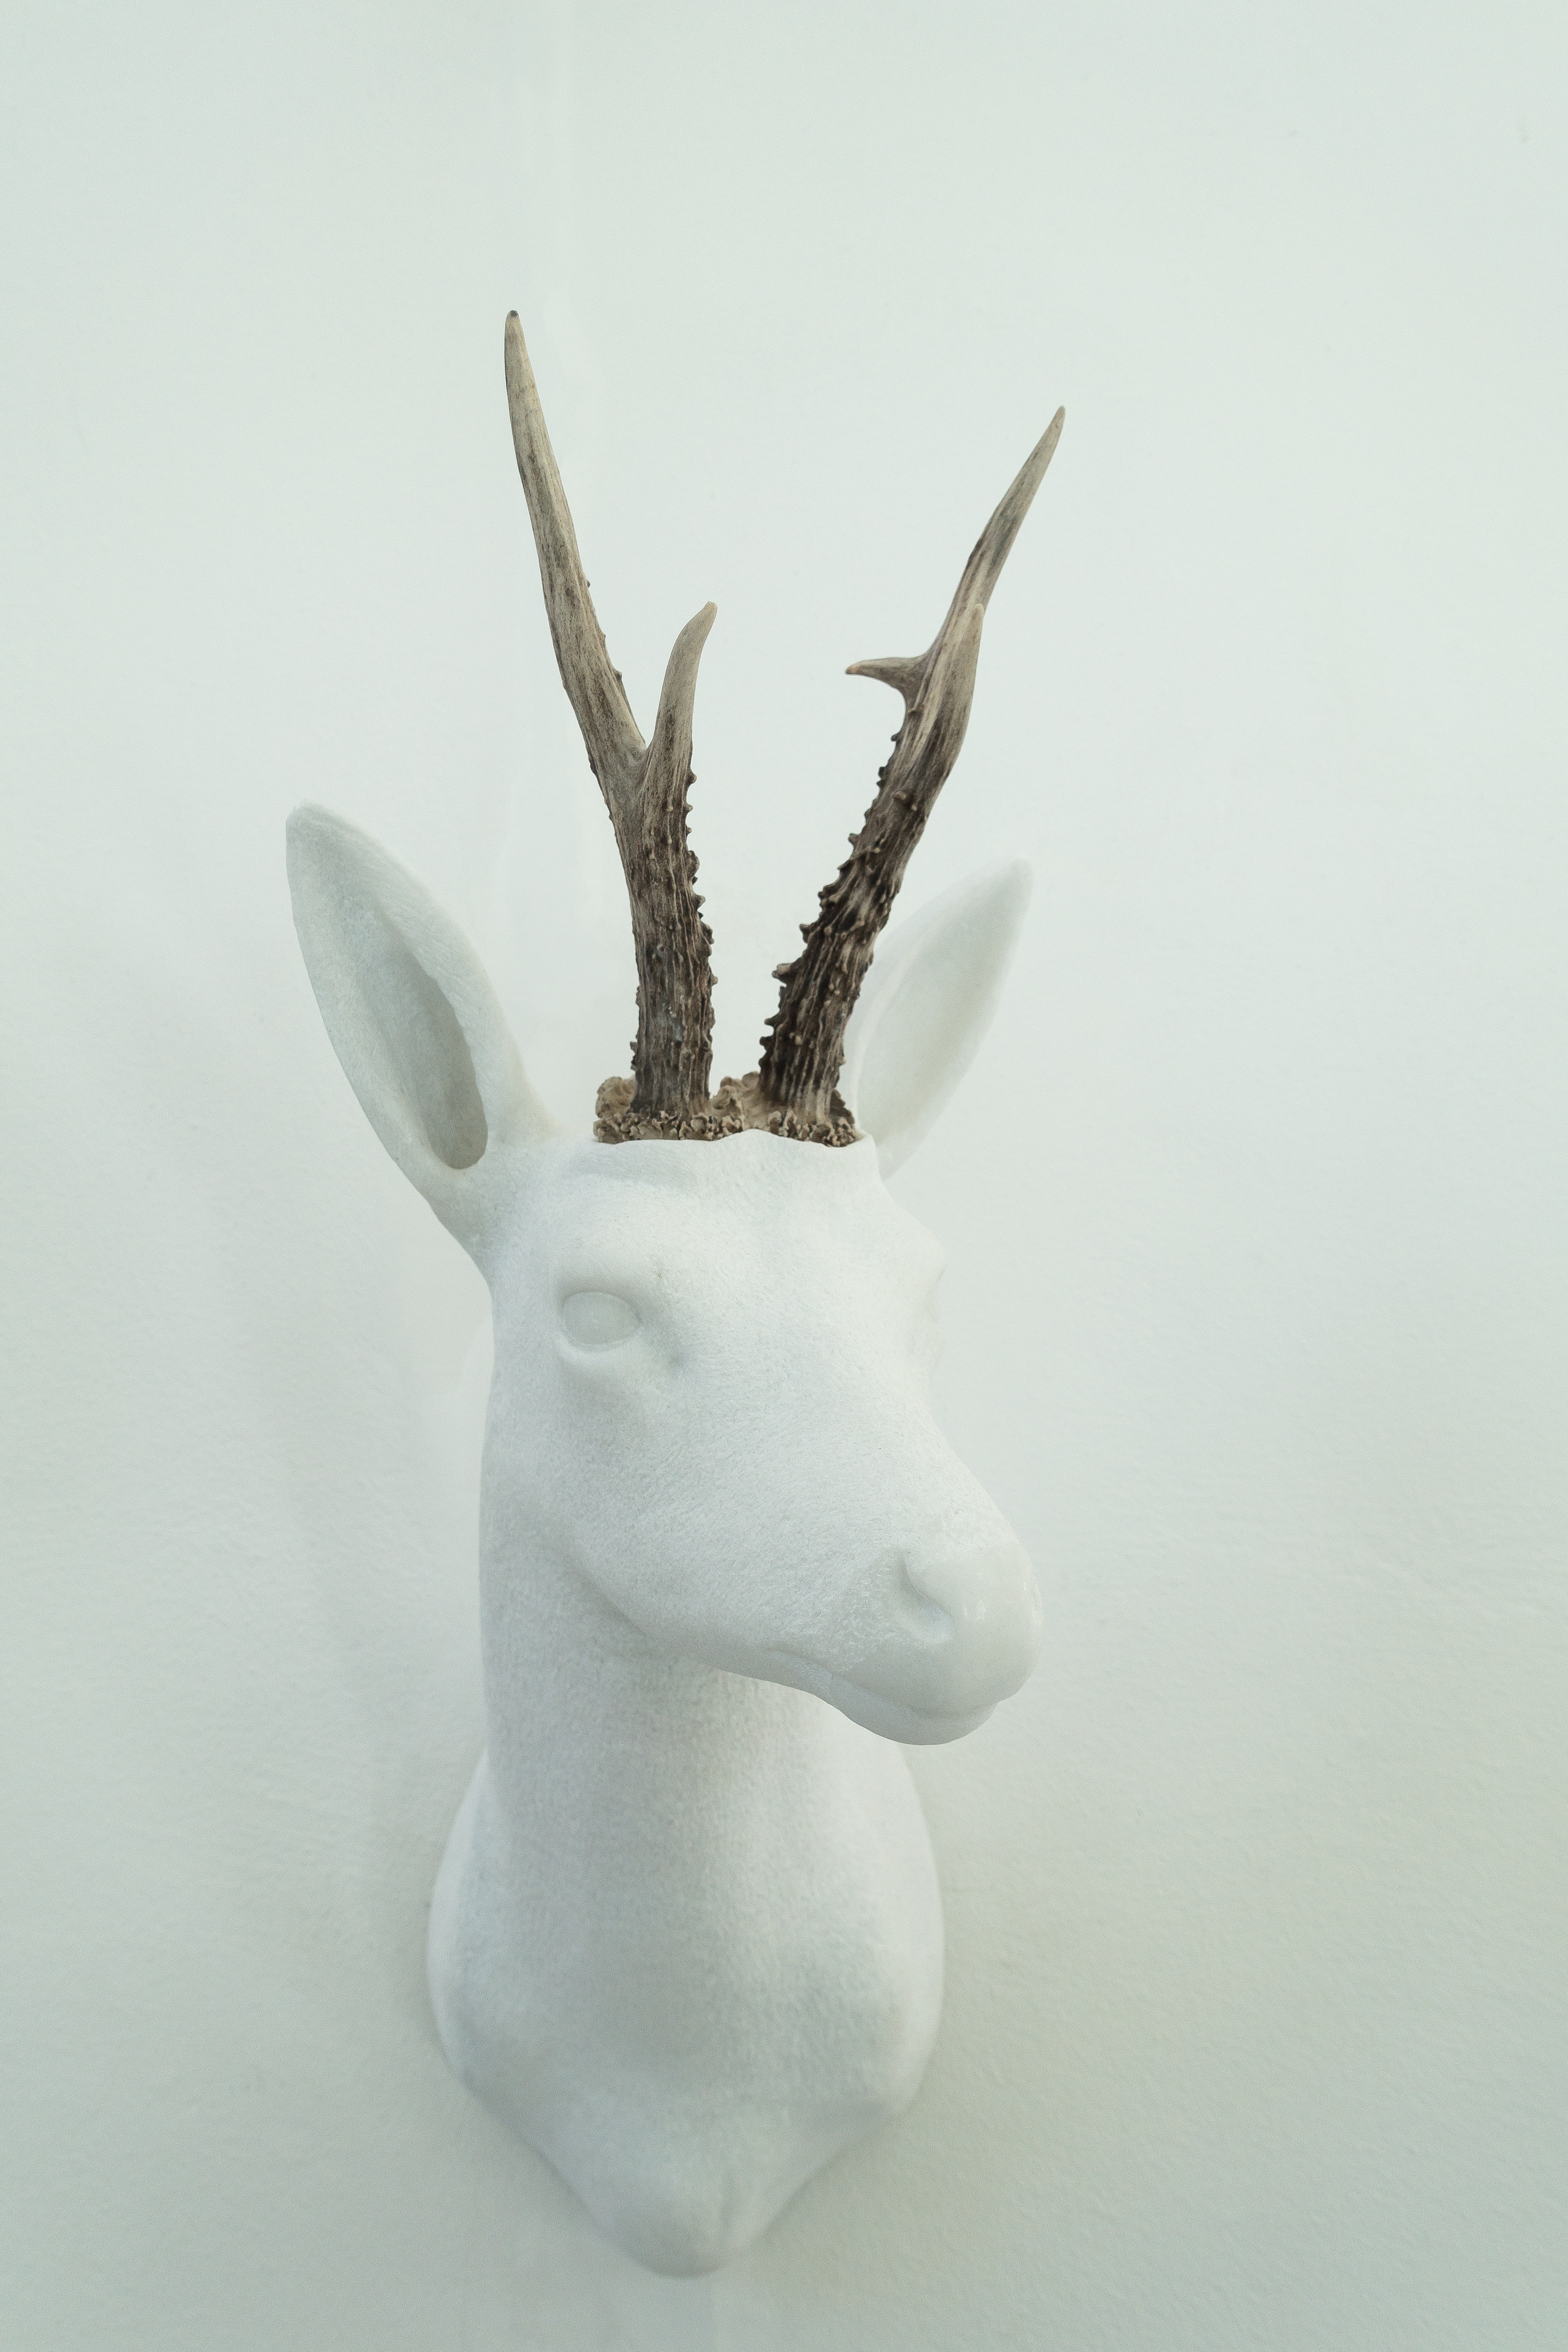
hand, white, horn, material, antler, sculpture, art, head, figurine, marble, bock, sculptor, steinmetz, horned, stuffed toy, six pointer